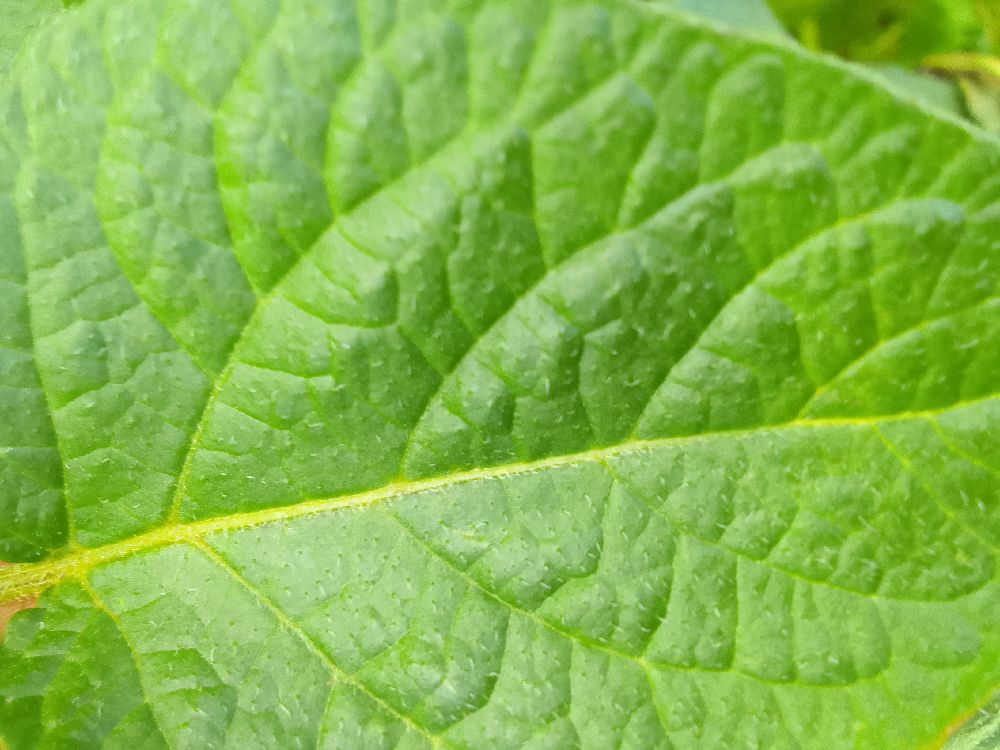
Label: Healthy